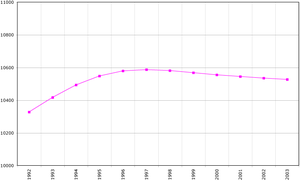
La Communauté d'États de Serbie-et-Monténégro est une ancienne république fédérale d'Europe située dans la péninsule balkanique. Elle était constituée de la République de Serbie et de la République du Monténégro. Elle avait une frontière commune avec l'Albanie, l'ancienne république yougoslave de Macédoine, la Bulgarie, la Roumanie, la Hongrie, la Croatie et la Bosnie-Herzégovine.